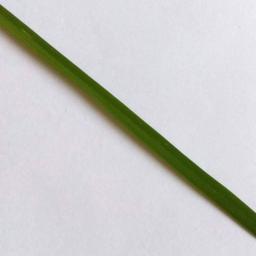
Label: Rice___Healthy